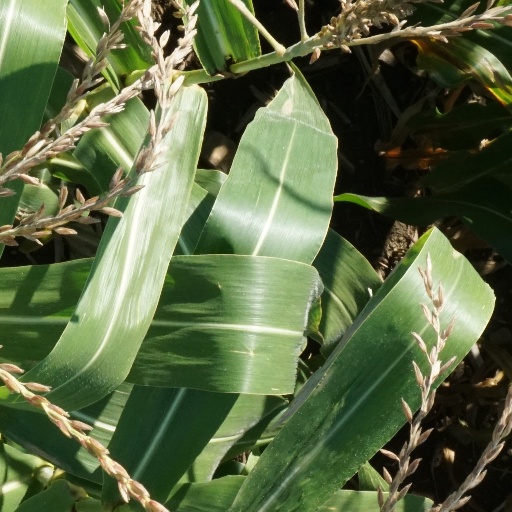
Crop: maize; corn